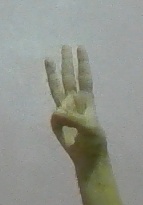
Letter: thaa